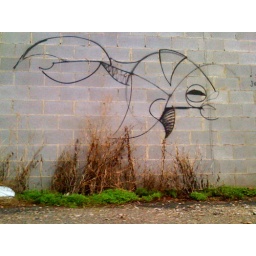
flying in an ocean of love